Target costing

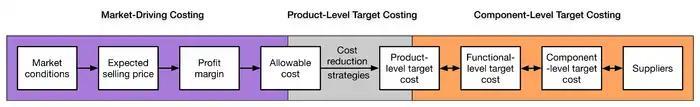

Market driven target costing is the first section in the target costing process which focuses on studying market conditions and determining the company's profit margin in order to identify the allowable cost of a product. Market driven costing can go through 5 steps including: establish company's long-term sales and profit objective; develop the mix of products; identify target selling price for each product; identify profit margin for each product; and calculate allowable cost of each product.